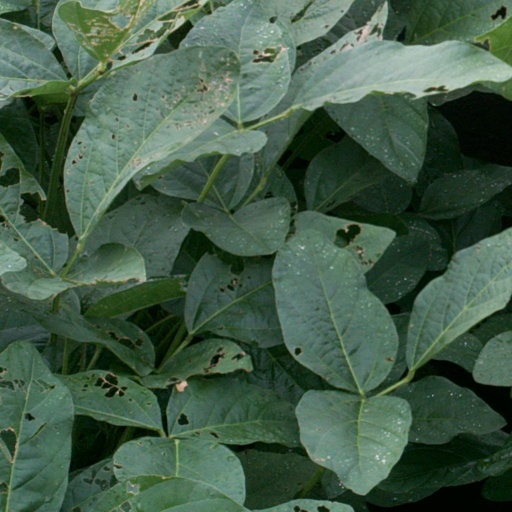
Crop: soybean